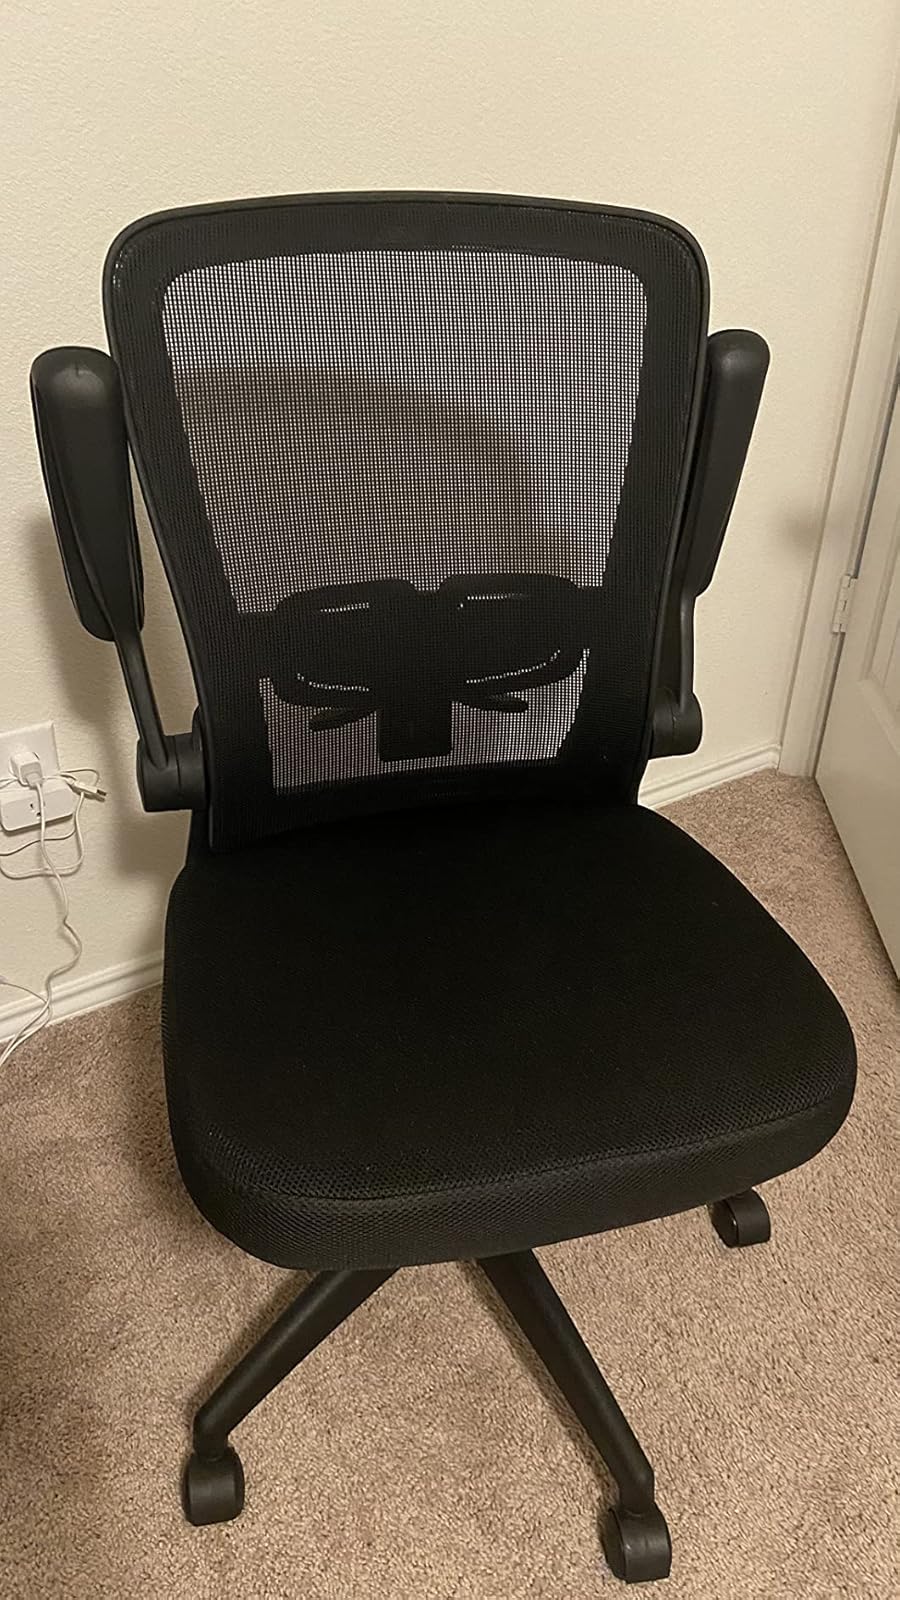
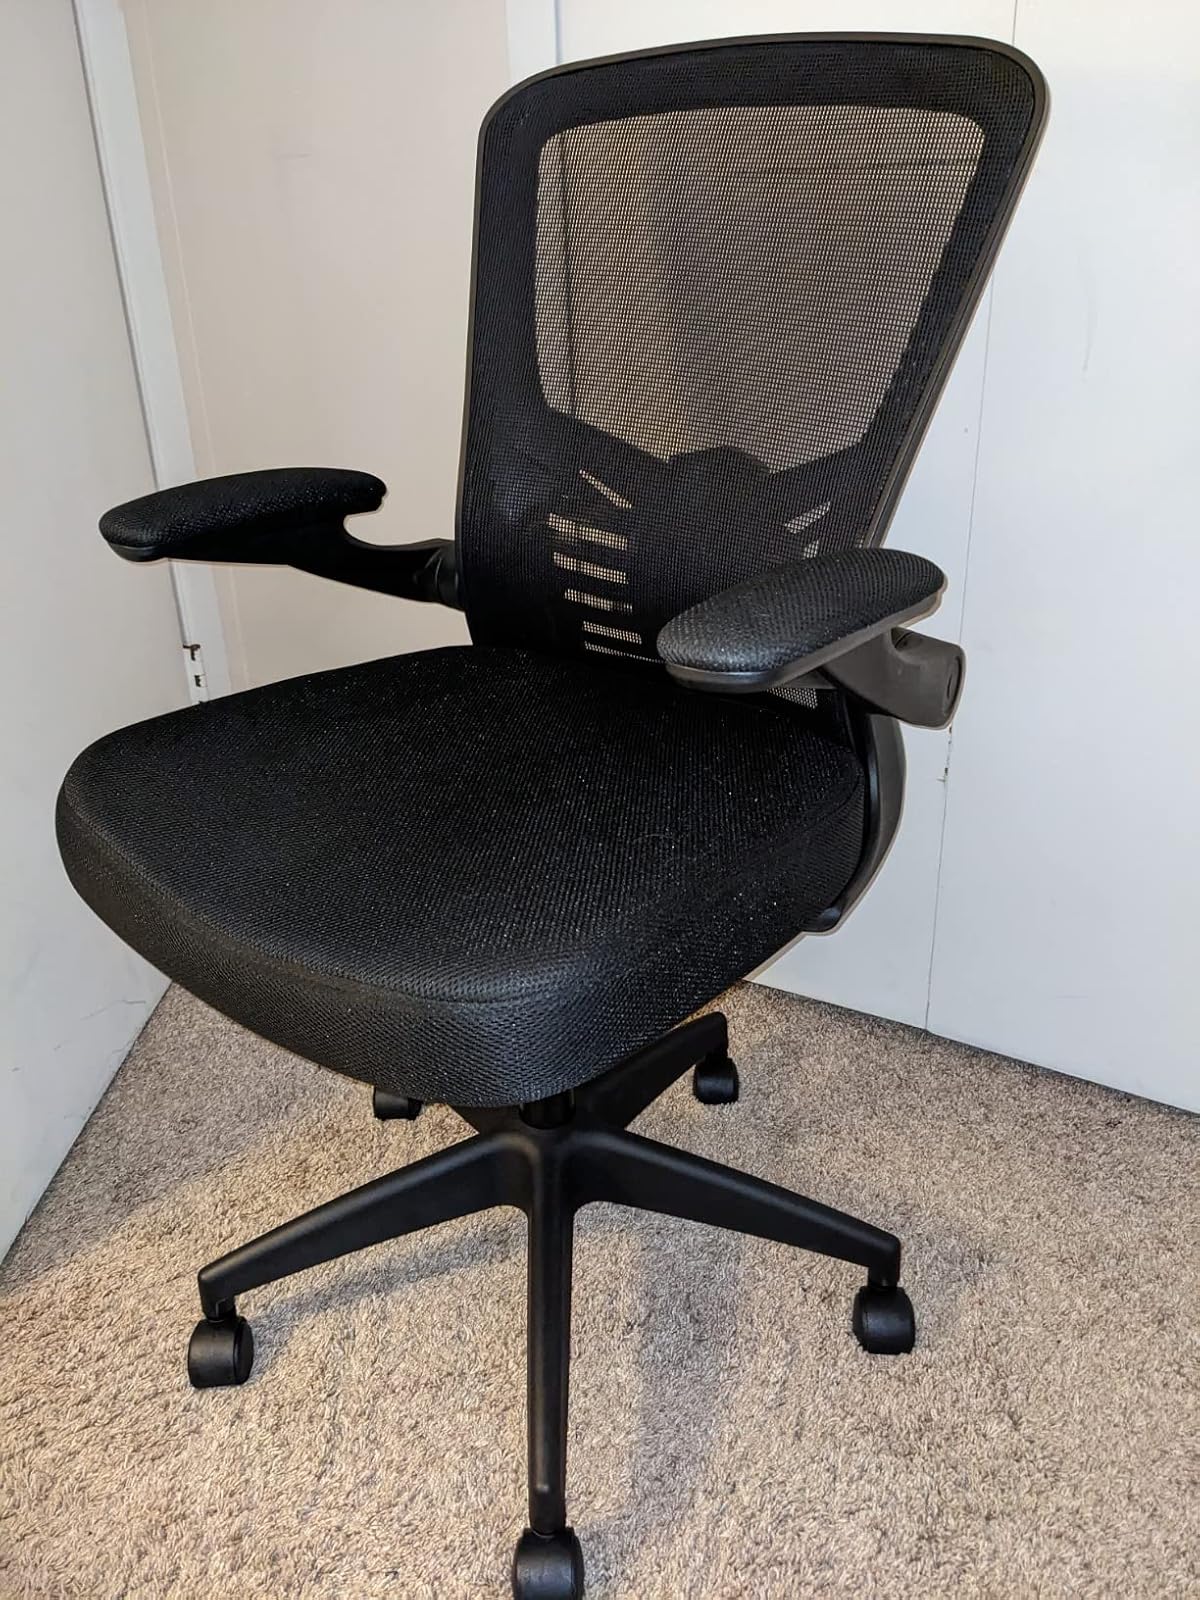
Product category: items_chair
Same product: yes